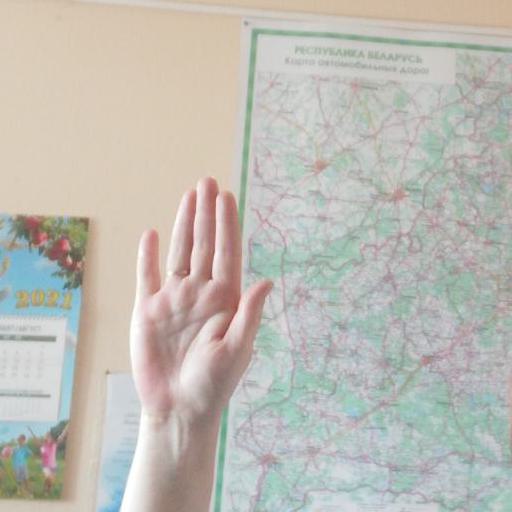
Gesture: stop